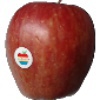
Label: Apple Red 1